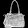
Label: Bag